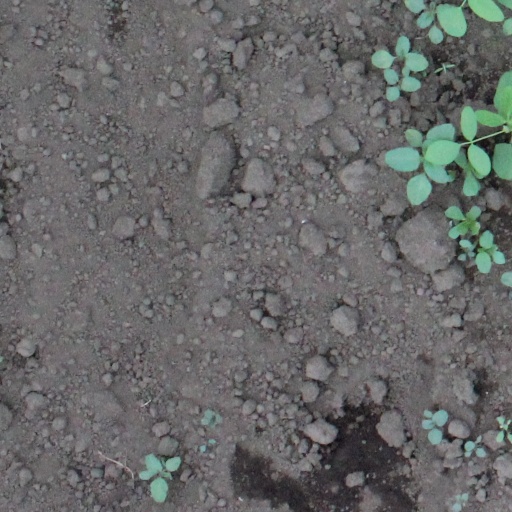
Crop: soybean